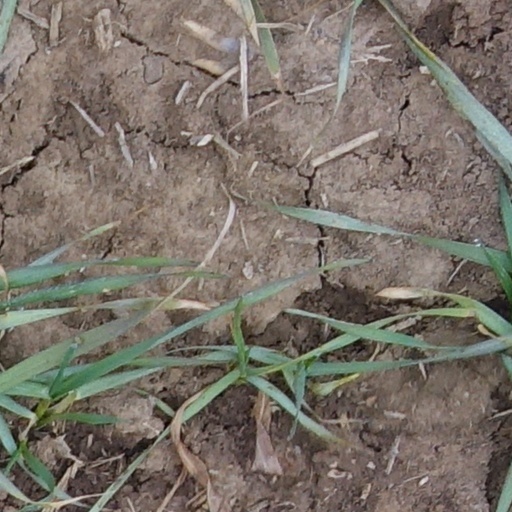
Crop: wheat